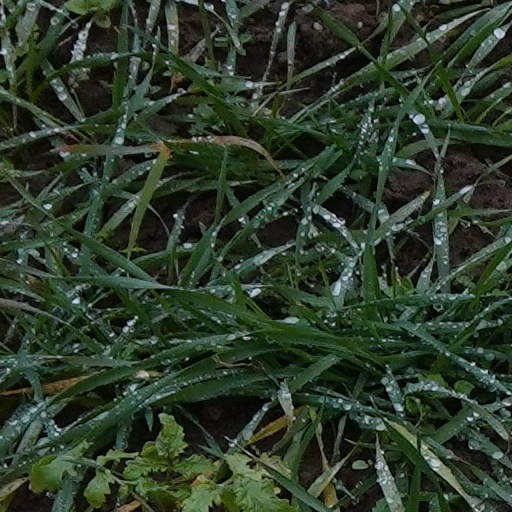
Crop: wheat